2014 New York City Marathon

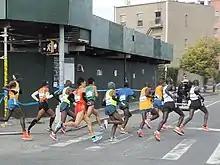
Lead men in Greenpoint, Brooklyn

The 2014 New York City Marathon was the 44th running of the annual marathon race in New York City, New York, which took place on November 2. The elite men's race was won by Wilson Kipsang Kiprotich of Kenya with a time of 2:10:59 and the women's race by Mary Jepkosgei Keitany, also of Kenya, with a time of 2:25:07.